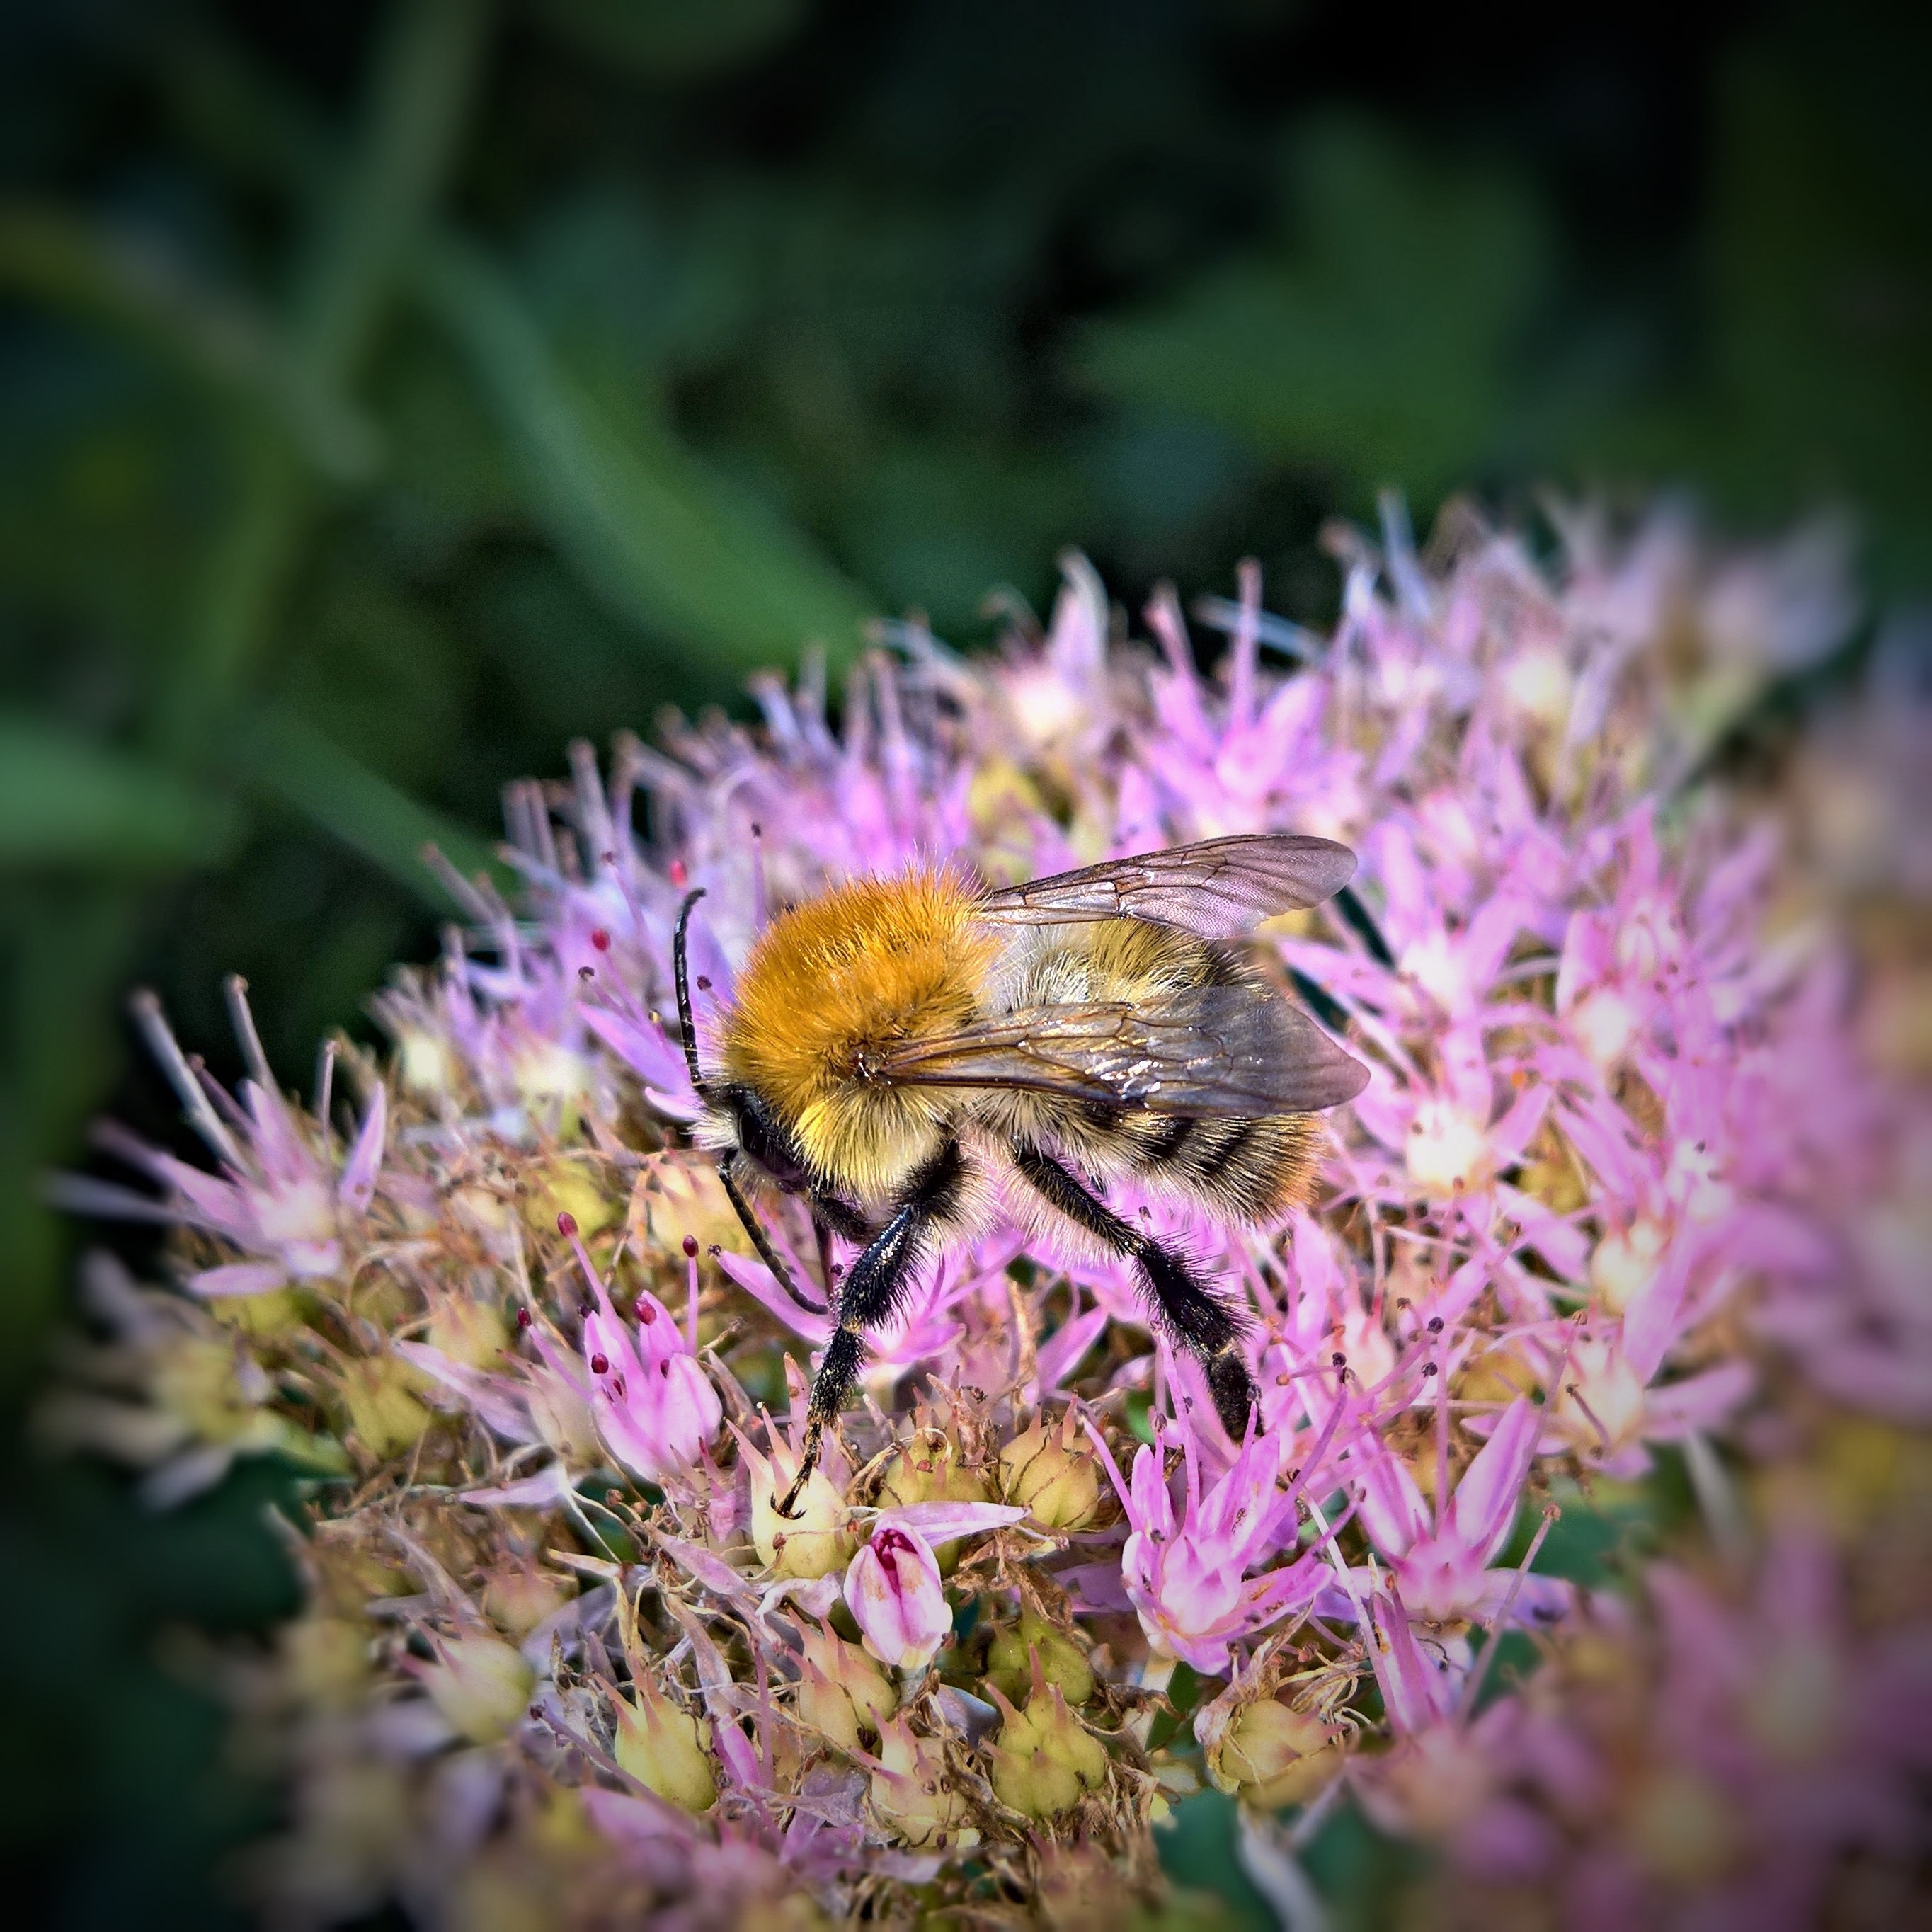
nature, blossom, plant, photography, flower, petal, pollen, insect, botany, pink, close, flora, fauna, invertebrate, wildflower, close up, bee, bumblebee, hummel, nectar, macro photography, honey bee, pollinator, flowers of stonecrop, yellow brown, nektarsuche, membrane winged insect